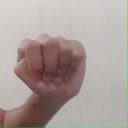
अक्षर: ठ